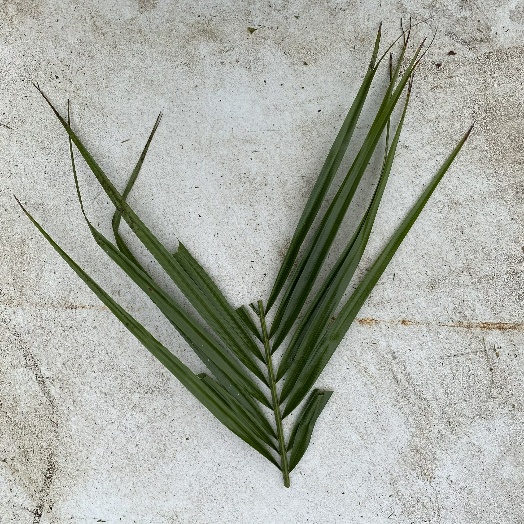
Label: Vegetation